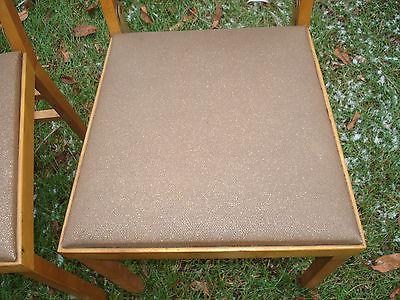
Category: chair